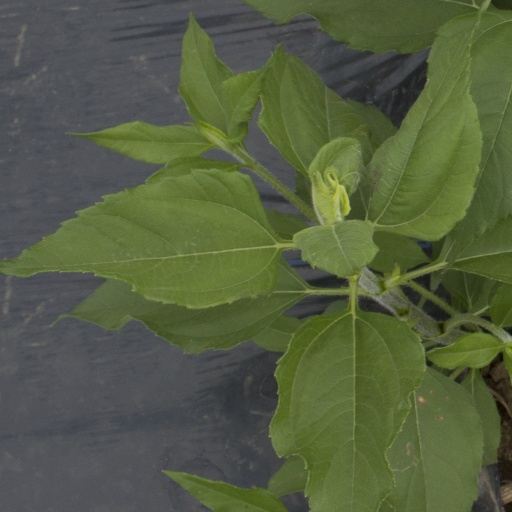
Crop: Jerusalem artichoke